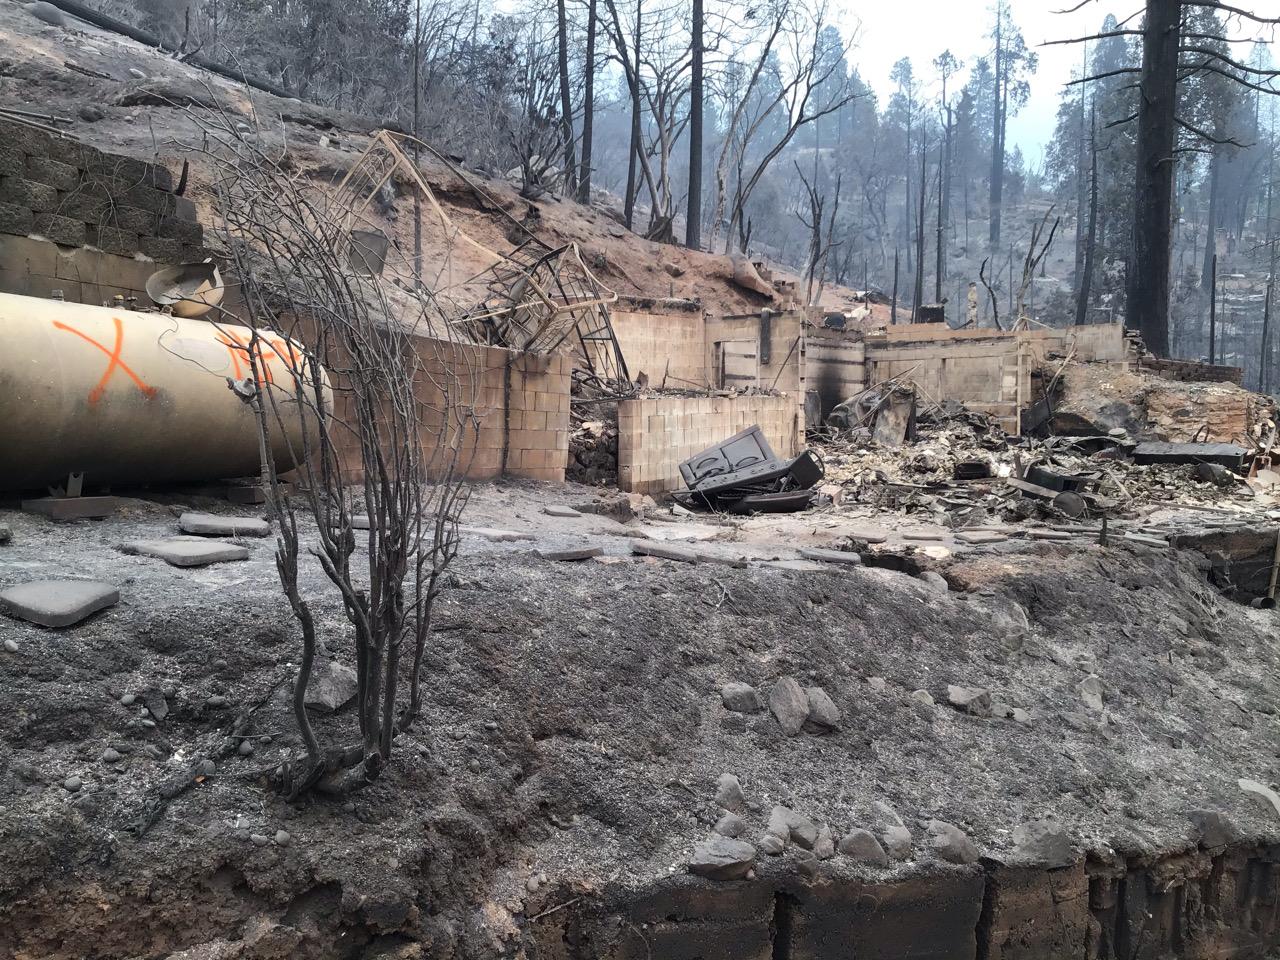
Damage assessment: destroyed